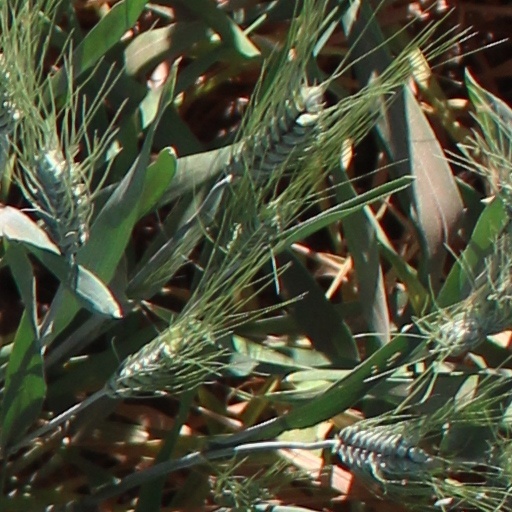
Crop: wheat